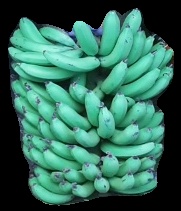
Variety: pachbale
Grade: grade1